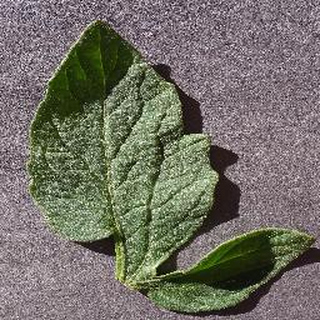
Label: healthy_tomato